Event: Nepal Earthquake
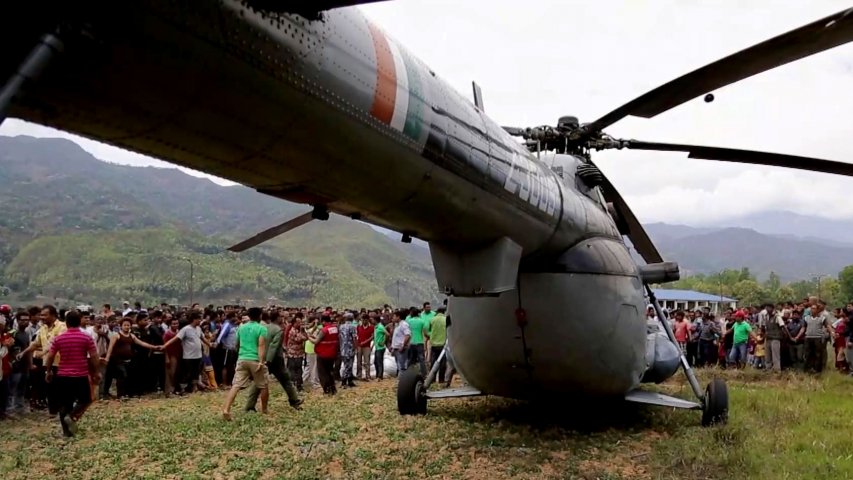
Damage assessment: no_damage